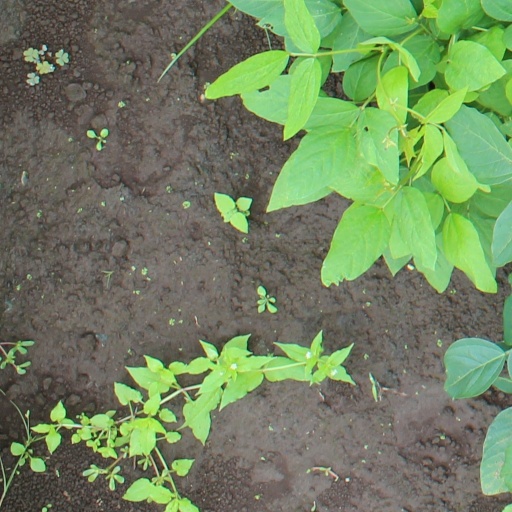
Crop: soybean